Ryan Sweeting

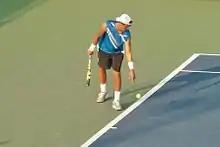
Ryan Sweeting 2007 US Open

Sweeting turned professional in 2007. Sweeting captured four ProCircuit doubles titles in 2007. He won the Rimouski Challenger in Canada in November 2008 for his first ProCircuit singles title. He finished 2008 ranked no. 216 in the ATP world rankings.